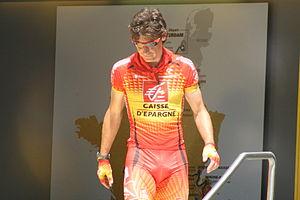
Départ de la 4e étape du Tour de France 2010 à Cambrai -José Ivan Gutierrez
L'équipe cycliste Movistar est une formation espagnole de cyclisme professionnel sur route, intégrée au ProTour depuis sa création en 2005. Héritée des équipes Reynolds, Banesto et Caisse d'épargne, elles aussi dirigées par José Miguel Echavarri, c'est une des plus anciennes équipes du peloton et l'une des plus titrées, notamment grâce à Pedro Delgado, Miguel Indurain, José María Jiménez, Alex Zülle, Francisco Mancebo ou plus récemment Alejandro Valverde et Nairo Quintana.